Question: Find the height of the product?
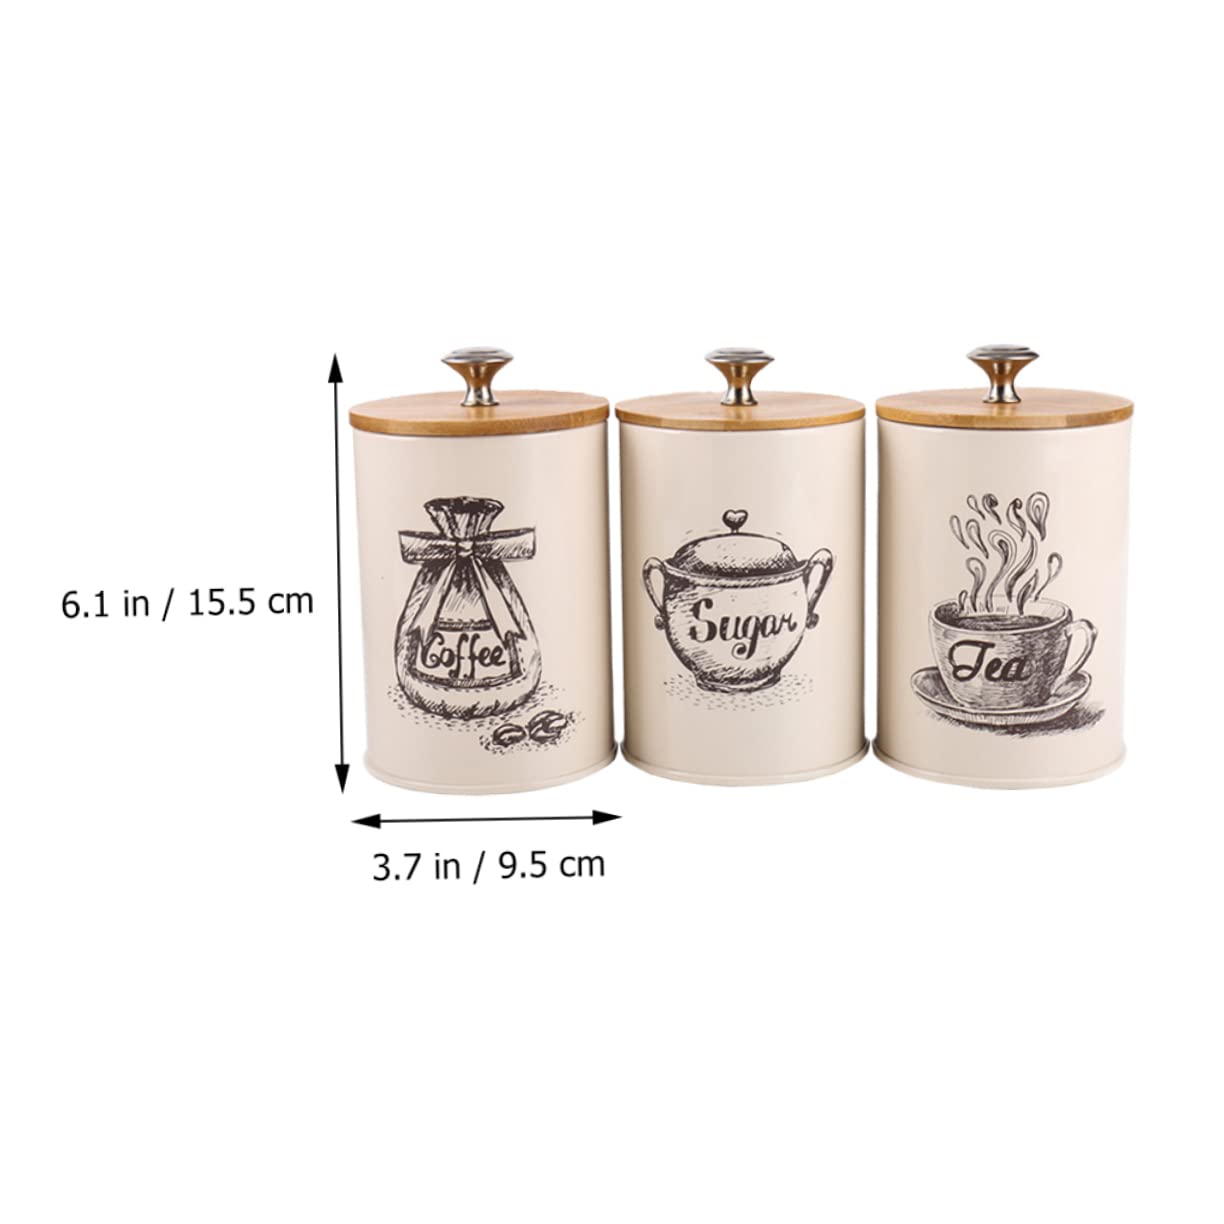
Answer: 6.1 inch